Prehistoric Trackways National Monument

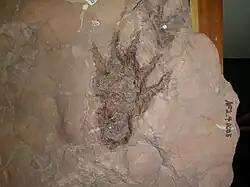
Possible "Dimetrodon" track

Some of the animals who may have left tracks in the Robledo Mountains include "Dimetrodon", "Eryops", "Edaphosaurus", and multiple other pelycosaurs. There are at least 13 major trace fossils found at the monument, including "Selenichnites" (sel-EEN-ick-NIGHT eez) or moon-shaped trace, "Kouphichnium" (koof-ICK-nee-um) or light trace, "Palmichnium" (pal-ICK-nee-um) or palm [frond] trace, "Octopodichnus" (oct-toe-pod-ICK-nuss) or eight-footed trace, "Lithographus" (lith-oh-GRAFF-us) or rock writing, "Tonganoxichnus" (tong-a-nox-ICK-nuss) or Tonganoxie [Kansas] trace, "Augerinoichnus" (aw-gurr-EE-no-ICK-nuss) or Augerino trace, "Undichna" (und-ICK-nuh) or wave-shaped trace, "Serpentichnus" (serpent-ICK-nuss) or snake-like trace, "Batrachichnus" (baa-track ICK-nuss) or frog trace, "Dromopus" (dro-MOE-puss) or running foot, and "Dimetropus" (die-MEET-row-puss) or Dimetrodon foot.